Bishop's University

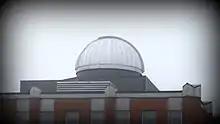
Observatory of the university

The Library Learning Commons—formerly known as the John Bassett Memorial Library prior to extensive renovations completed in 2018—provides study and research support for the students and faculty of both Bishop's University and Champlain College, Lennoxville Campus. The present building was built in 1959, and expanded in 1970, 1990, and 2017. The Library's holdings are over 598,000 items, including books, microforms, and audio-visual materials, as well as those of the approximately 19,550 periodical titles including online periodicals. Research and study are further supported by collections of Canadian Government documents, and Maps. In-house resources are augmented by an Inter-Library Loan network.